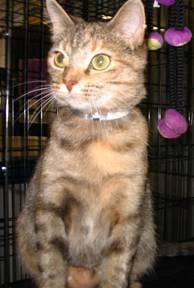
cat